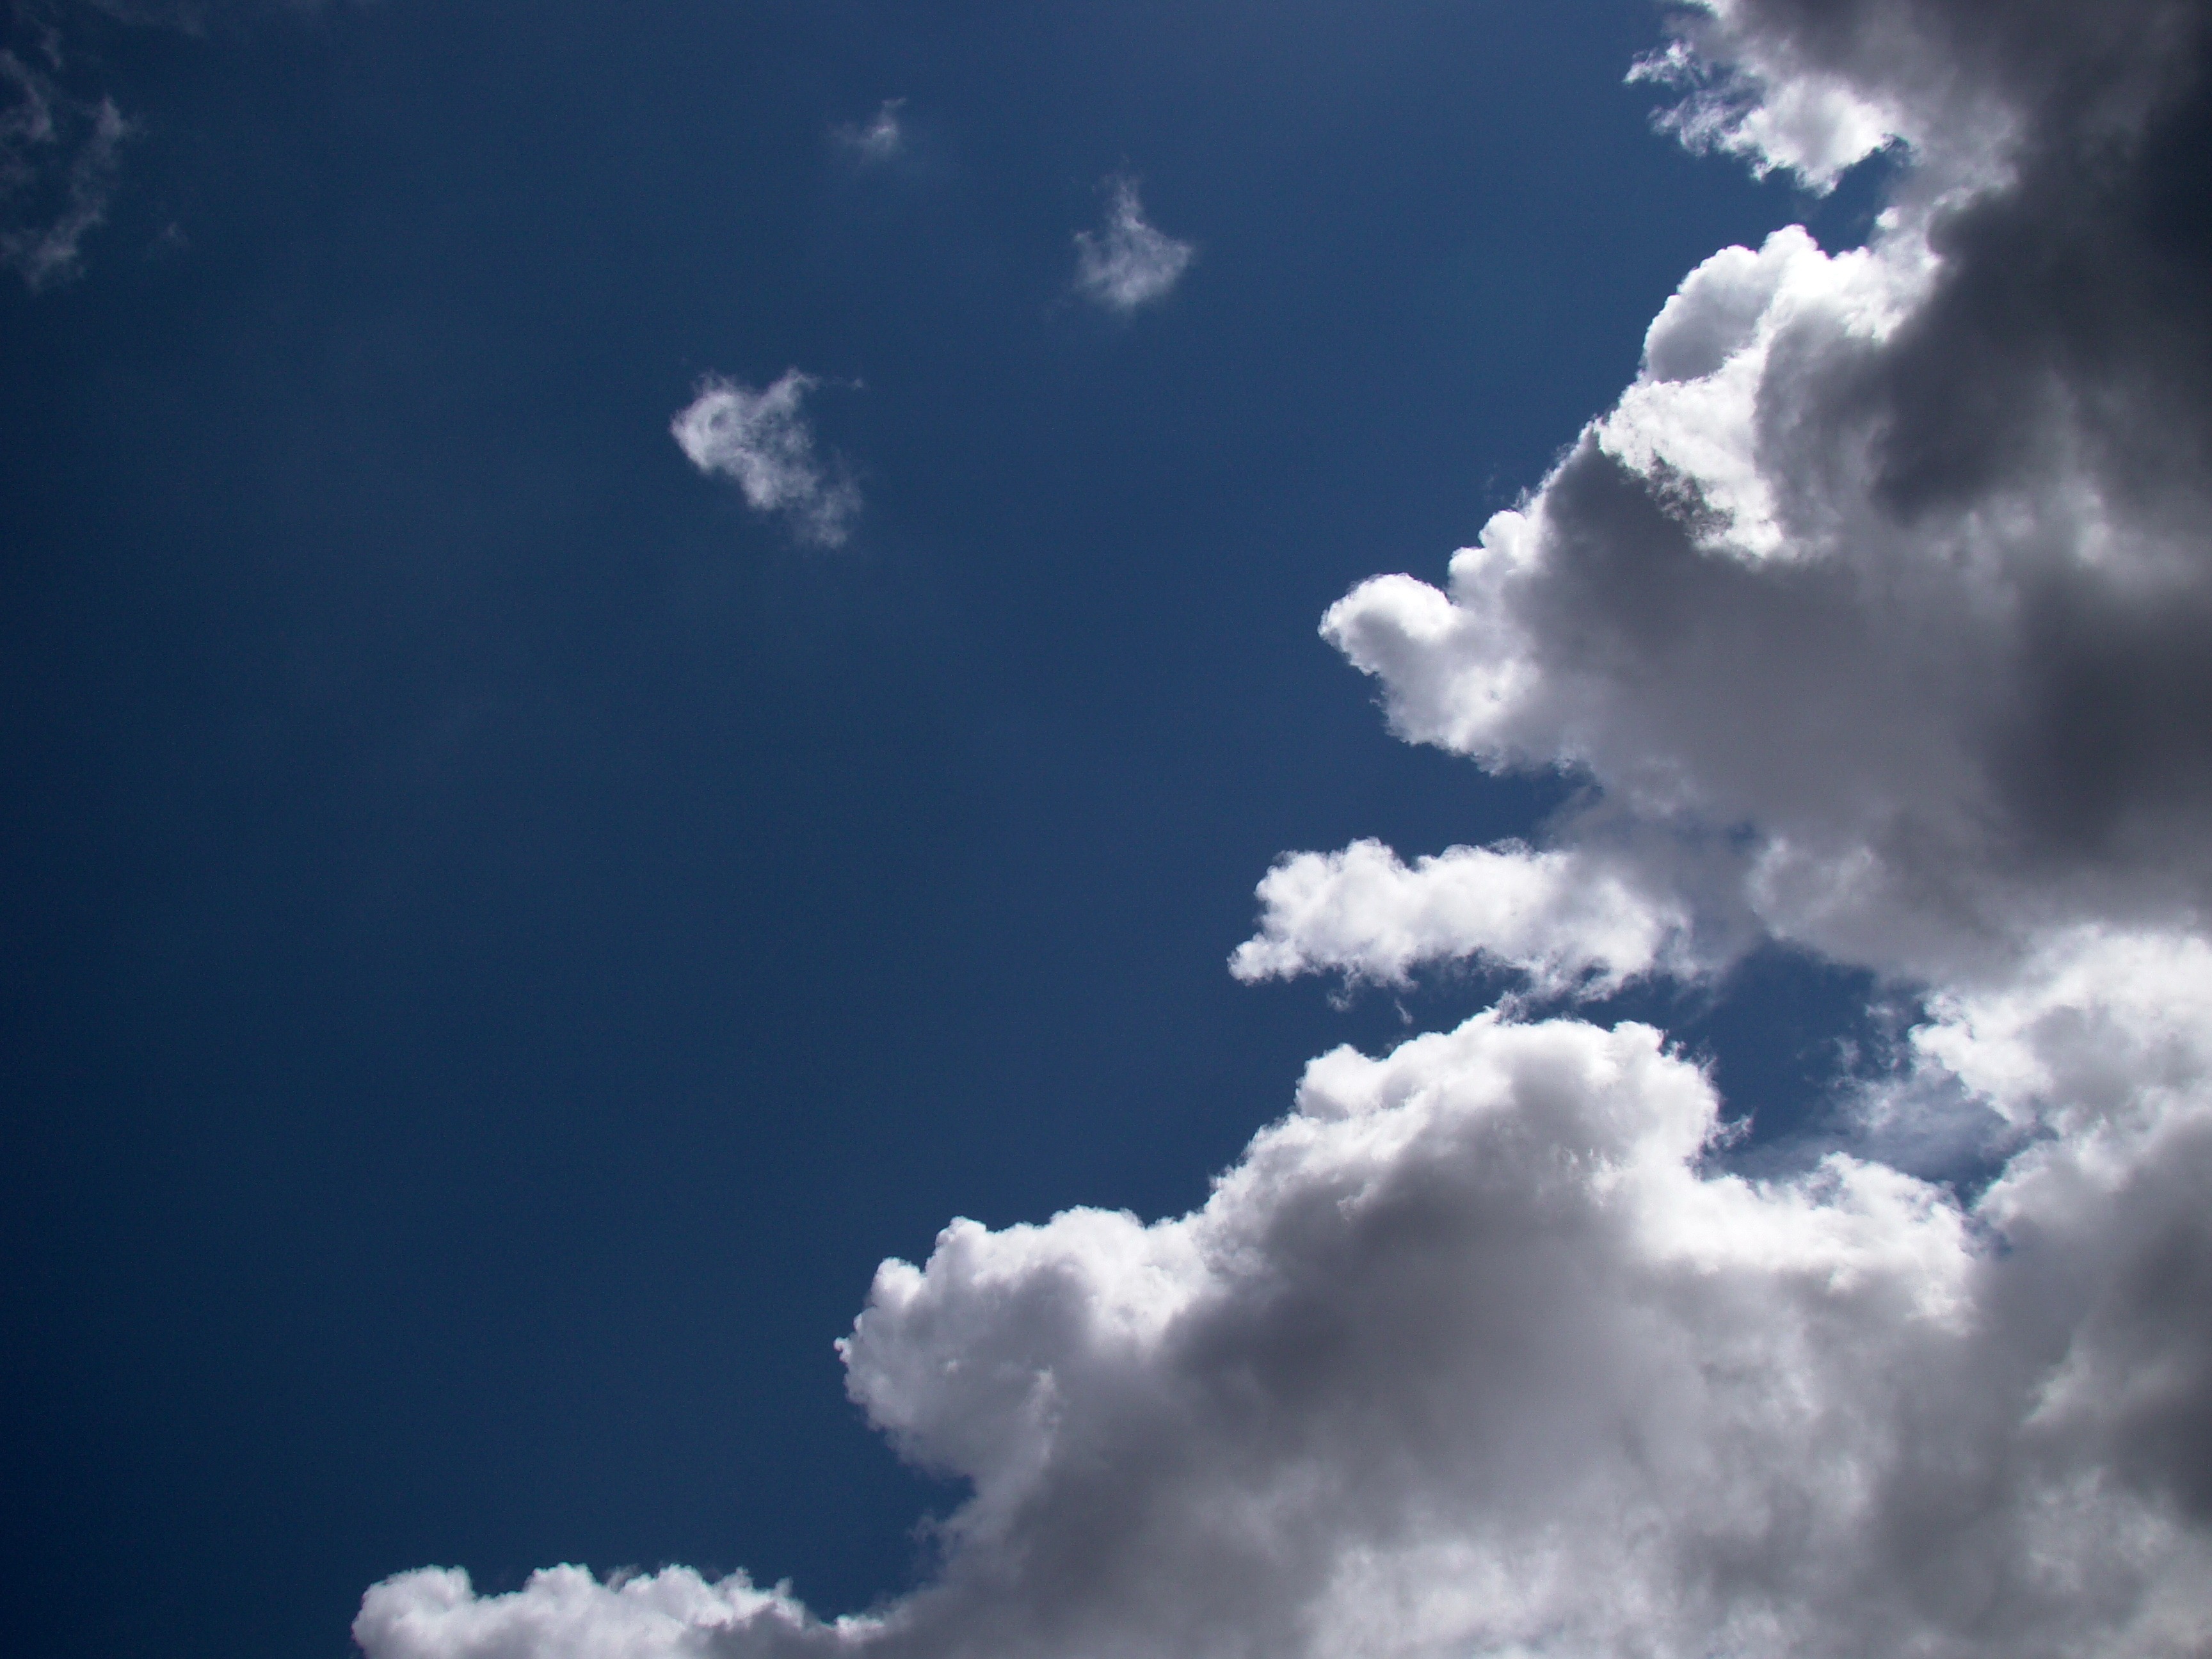
cloud, sky, white, sunlight, atmosphere, summer, daytime, cumulus, blue, clouds, day, meteorological phenomenon, atmosphere of earth